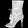
Label: Ankle boot